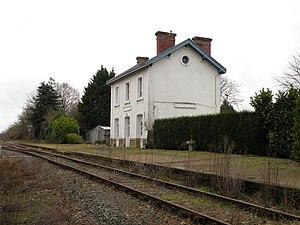
Ancienne gare de Carquefou
Carquefou est une commune française située dans le département de la Loire-Atlantique, en région Pays de la Loire.